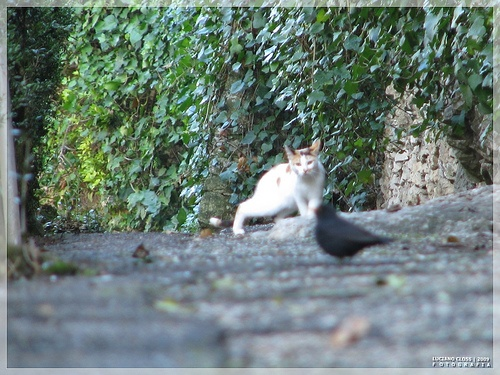
A white cat is approaching a black bird.
there is a white and orange cat standing next to a wall of leaves
A cat on a path staring at a dark bird.
A cat stares a bird, seemingly ready to attack.
a white cat watching a black bird walk